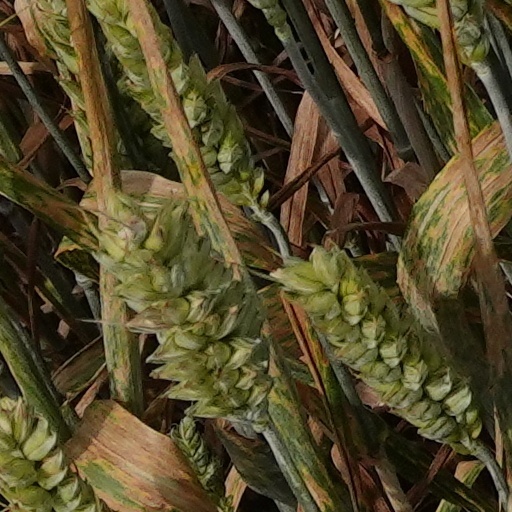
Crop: wheat